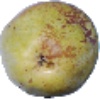
Label: pear_williams